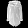
Label: Coat